Queer radicalism

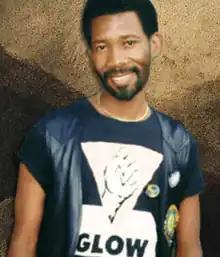
Simon Nkoli

Queer radicalism in the Middle East emerged due to the ongoing challenges of LGBTQ+ individuals in the region who have faced a long history of persecution and violence. Several countries in this area still criminalize same-sex behaviour, with punishments as severe as the death penalty. Turkey and Iran have some of the earliest examples of queer radicalism, with the emergence of several LGBTQ+ activist groups in the 1970s and 80s. These underground groups set out to challenge the oppressive laws and societal values that affected queer individuals across their countries.